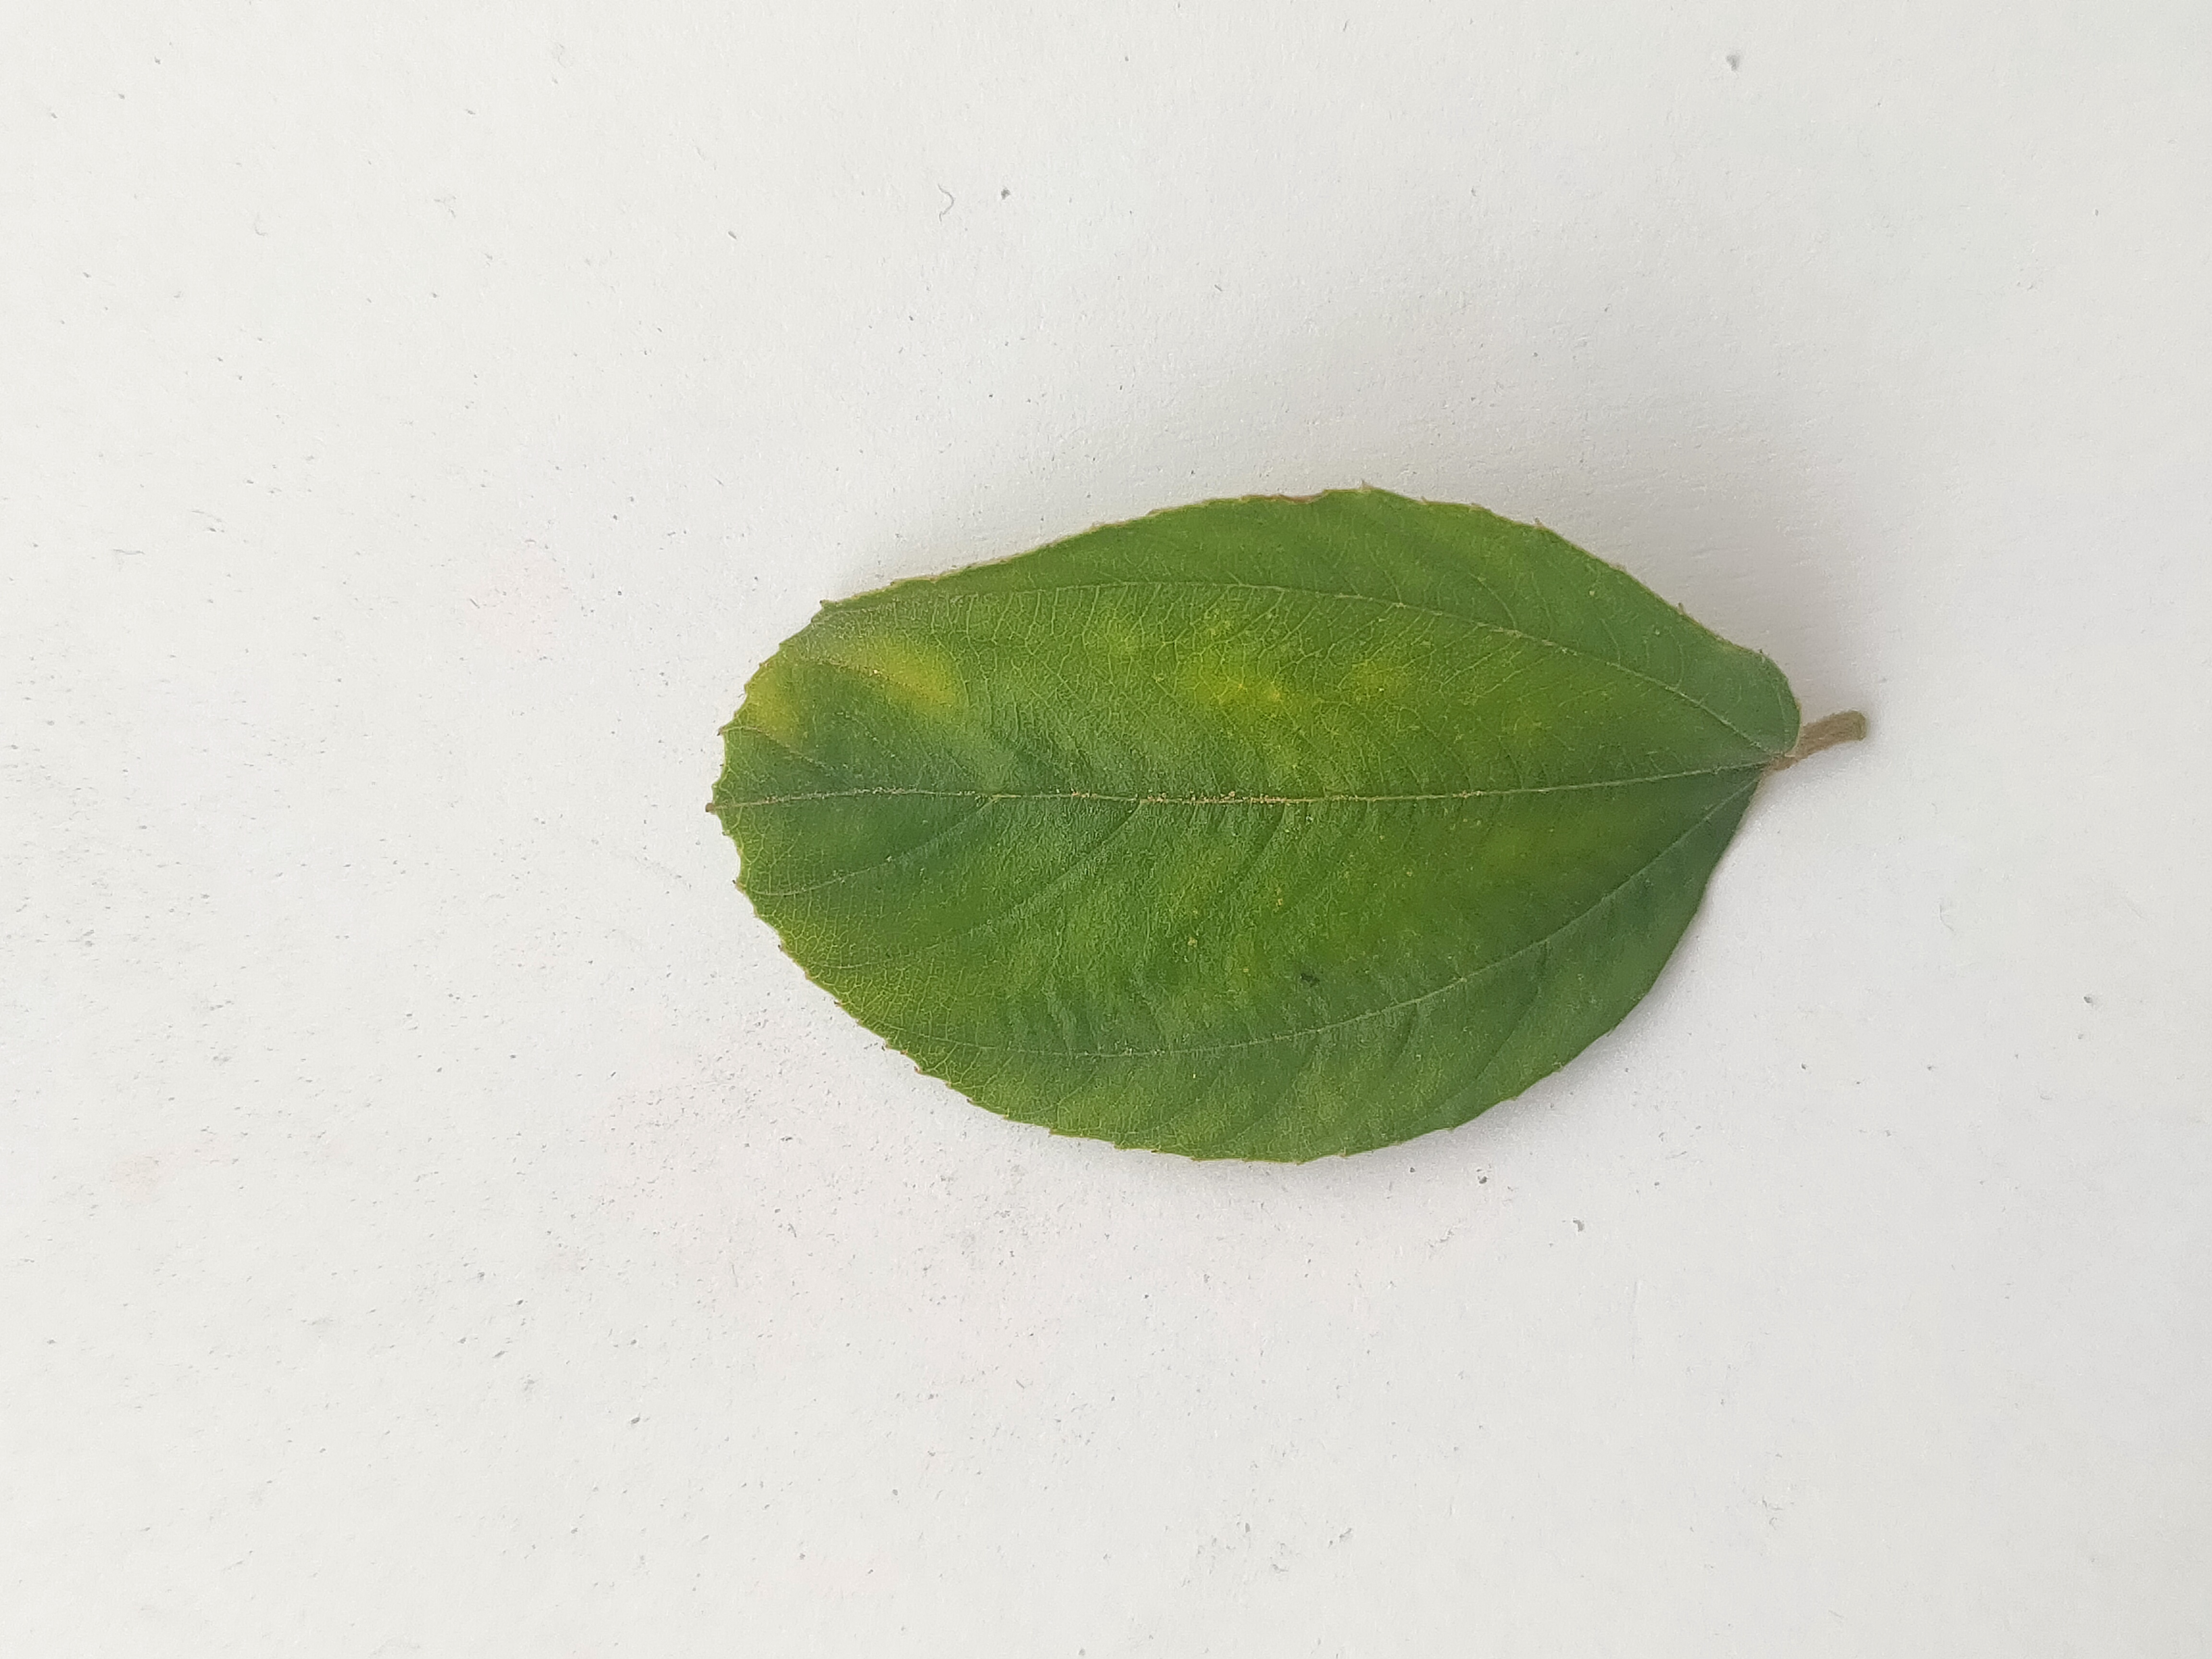
Leaf variety: Plum